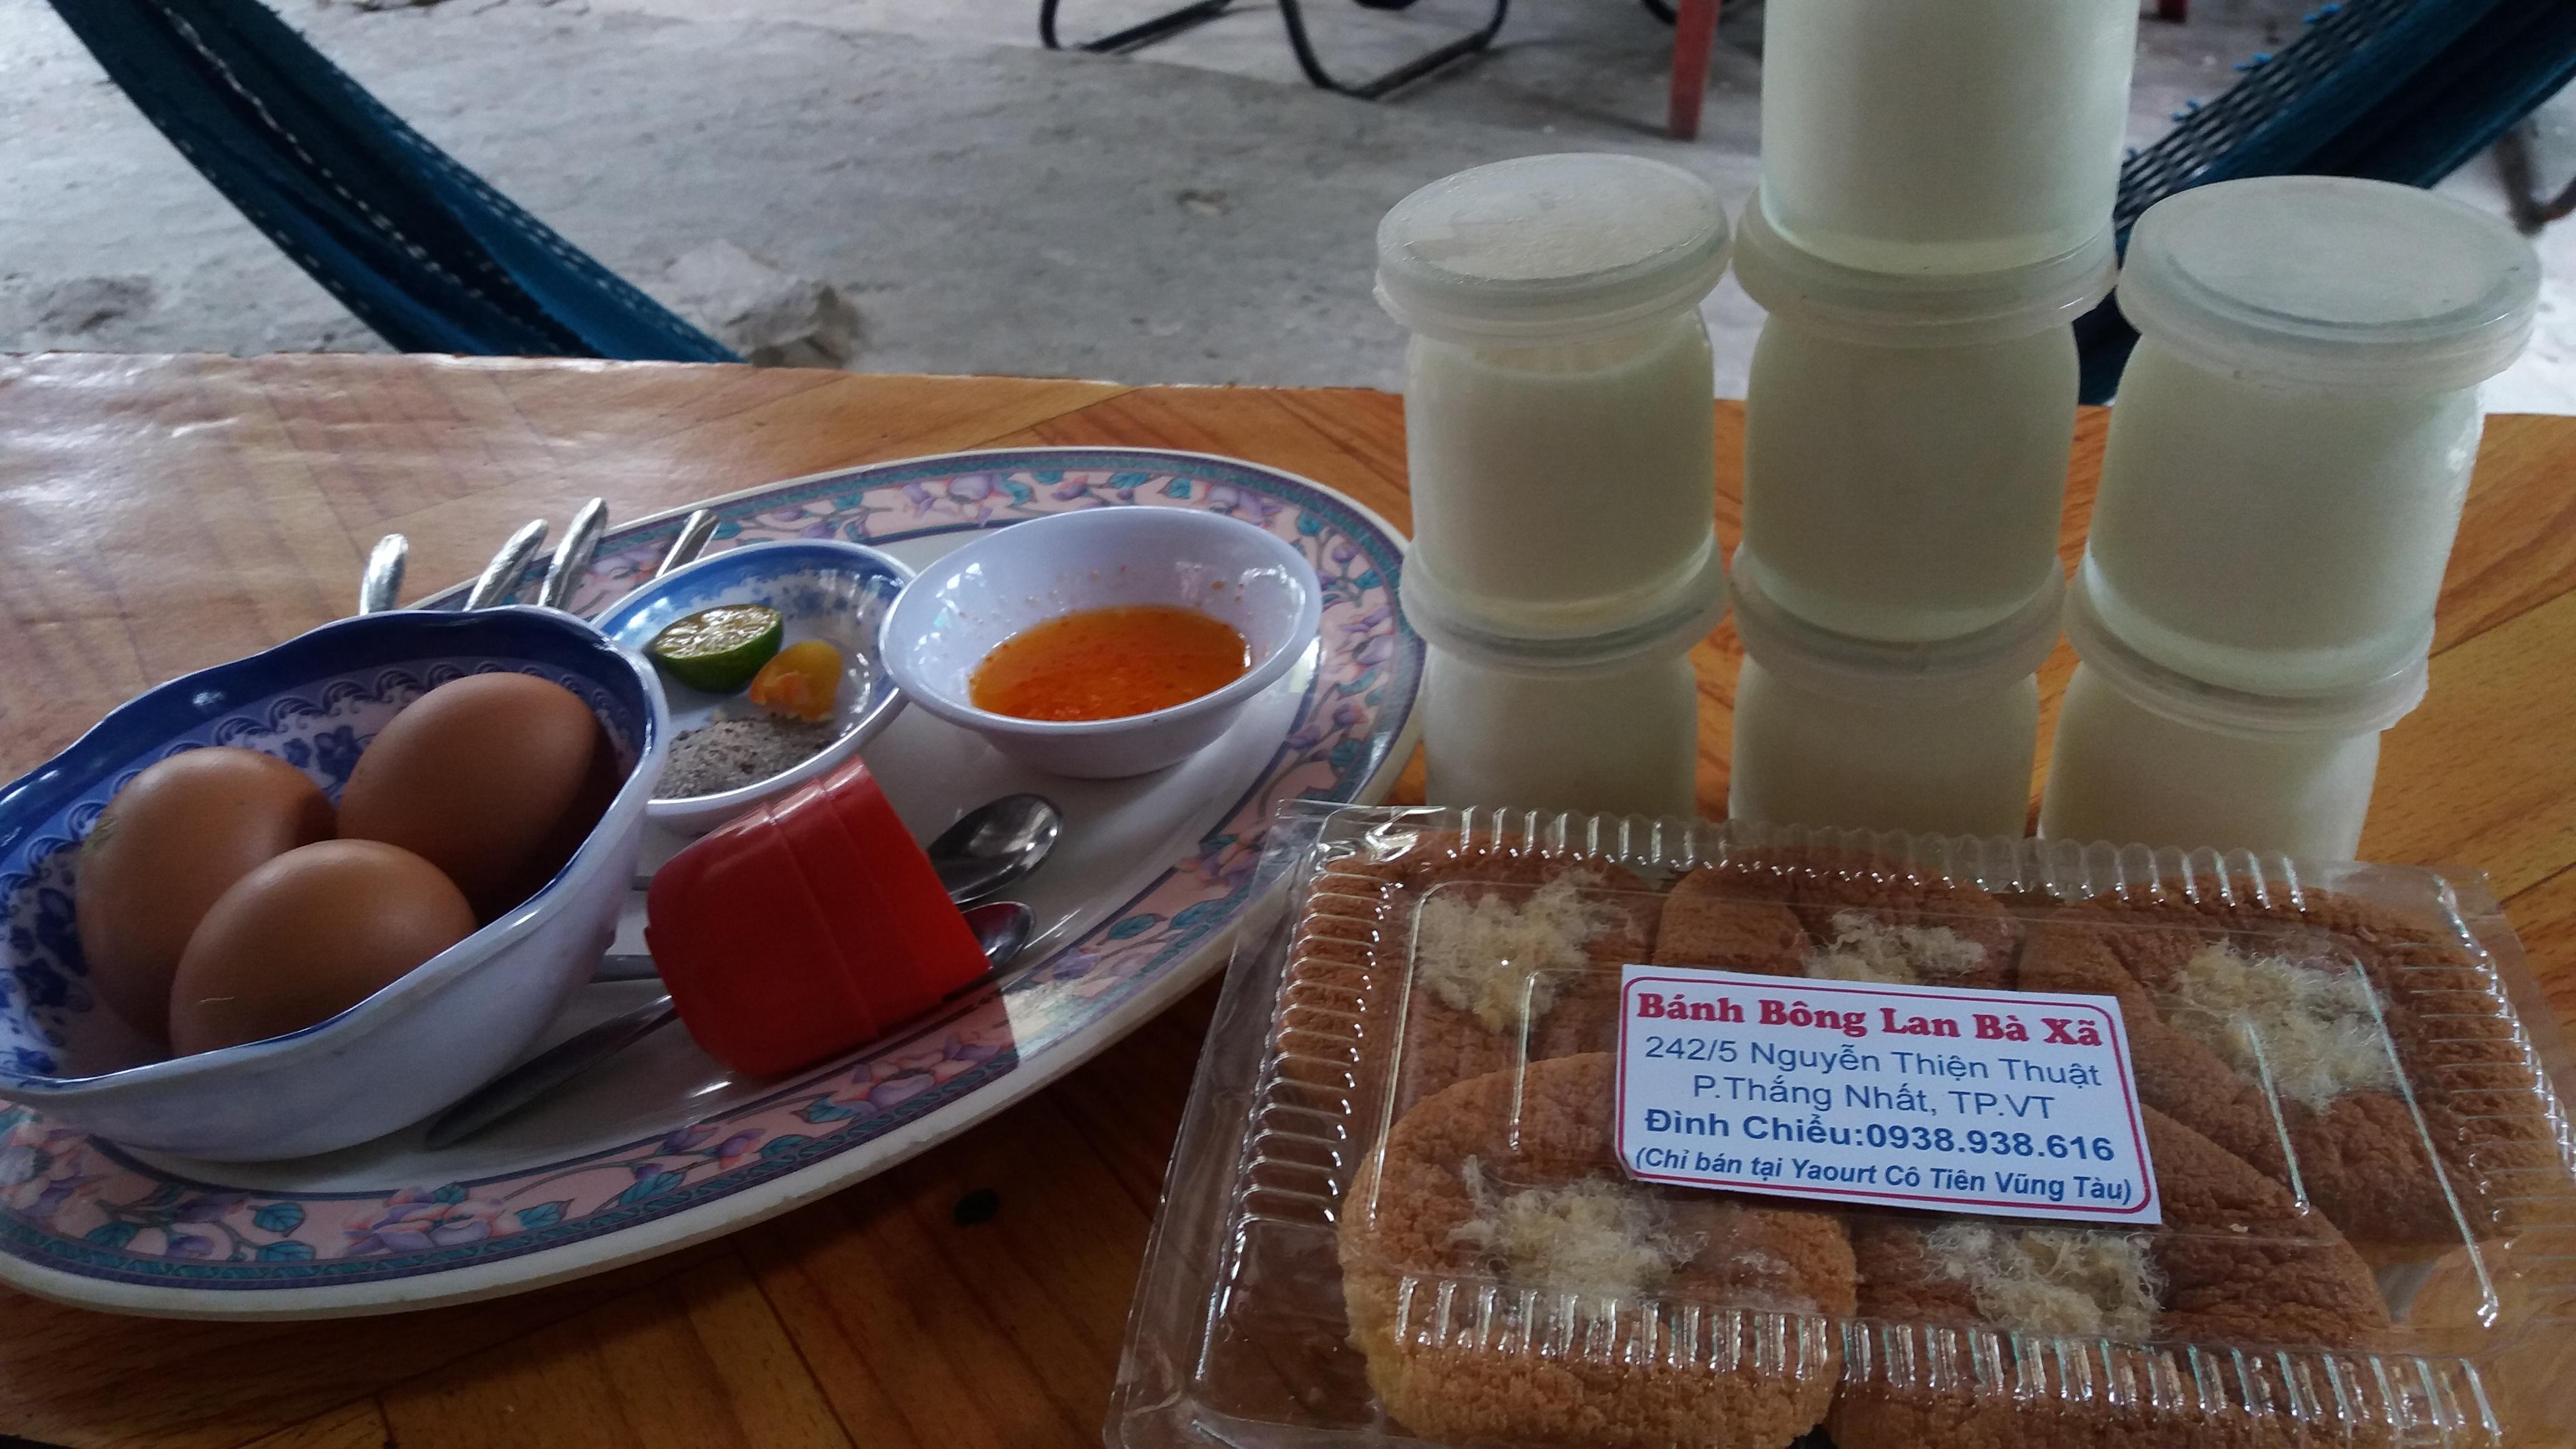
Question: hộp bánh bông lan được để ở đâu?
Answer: ở sát bên những hộp sữa chua